Christian communism

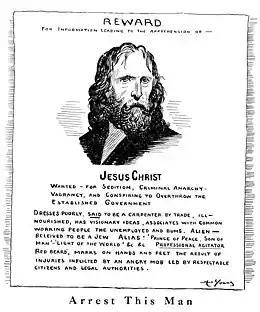
"The Masses", 1917 political cartoon by the socialist cartoonist Art Young

Among those historians who support the Christian communist view, Montero offers anthropological evidence that the practices recounted in Acts 4:32–35 were historical and were practised widely and taken seriously during at least the first two centuries of Christianity. Other biblical evidence of anti-capitalistic belief systems include , which said: "No one can serve two masters. Either you will hate the one and love the other or you will be devoted to the one and despise the other. You cannot serve both God and money." The slogan "Each according to his abilities" has biblical origins. Acts 11:29 states: "Then the disciples, every man according to his ability, determined to send relief unto the brethren which dwelt in Judaea." Additionally, the phrase "To each according to his needs" has a biblical basis in Acts 4:35, which says "to the emissaries to distribute to each according to his need".